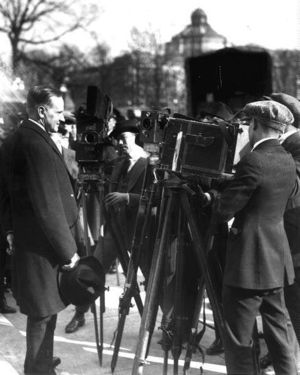
Calvin Coolidge / Præsidentperiode (1923–1929) / Indenrigspolitik
Coolidge sammen med journalister og kameramænd.
John Calvin Coolidge, Jr. var den 30. amerikanske præsident. Coolidge arbejdede sig som republikansk jurist fra Vermont op ad rangstigen inden for Massachusetts politiske liv, for til sidst at ende som guvernør over delstaten. Hans handlinger under politistrejken i Boston i 1919 bragte ham i hele nationens søgelys. Snart efter blev han valgt som den 29. amerikanske vicepræsident i 1920 og opnåede præsidentembedet efter Warren G. Hardings død. Efter at være blevet folkevalgt som præsident ved valget i 1924 fik han ry for at være minimalstats-konservativ.